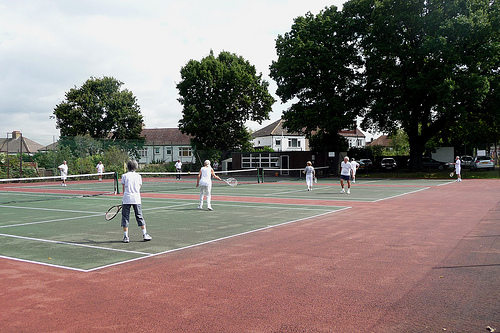
nhiều người đang cầm vợt tennis và đứng ở trên sân vào ban ngày